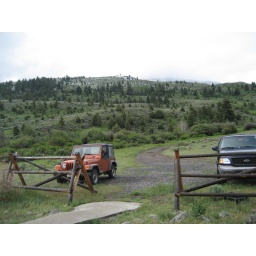
our frontyard view from the house I babysit at- the lodge is up there on that mountain in the distance